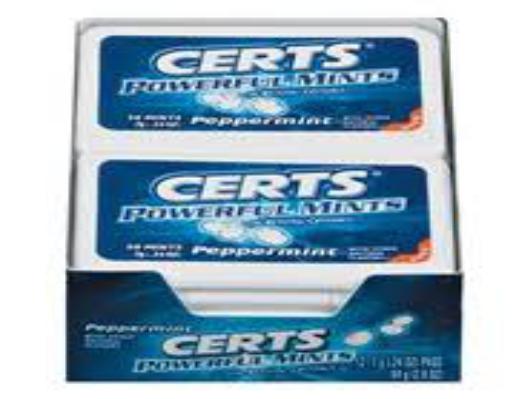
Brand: Certs
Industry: Food